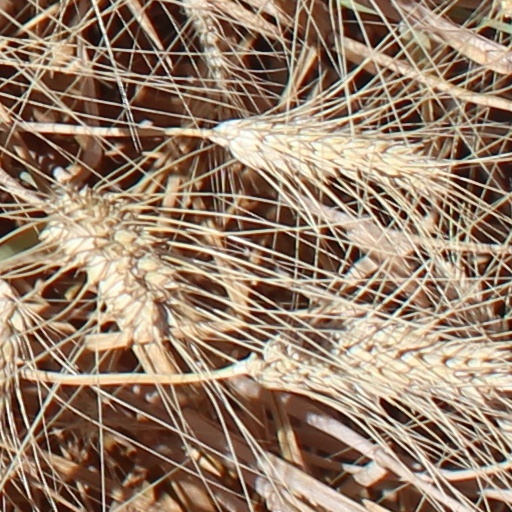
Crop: wheat